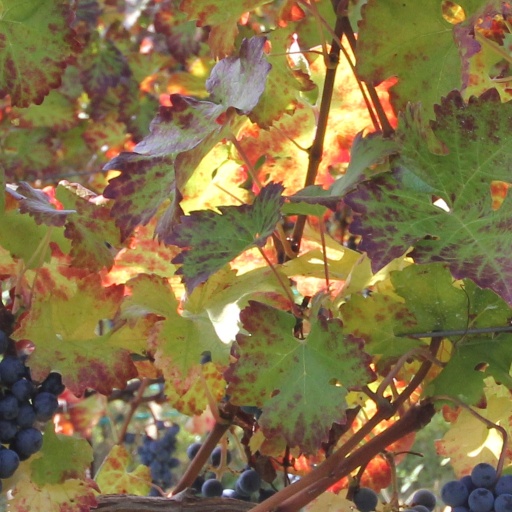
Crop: grape